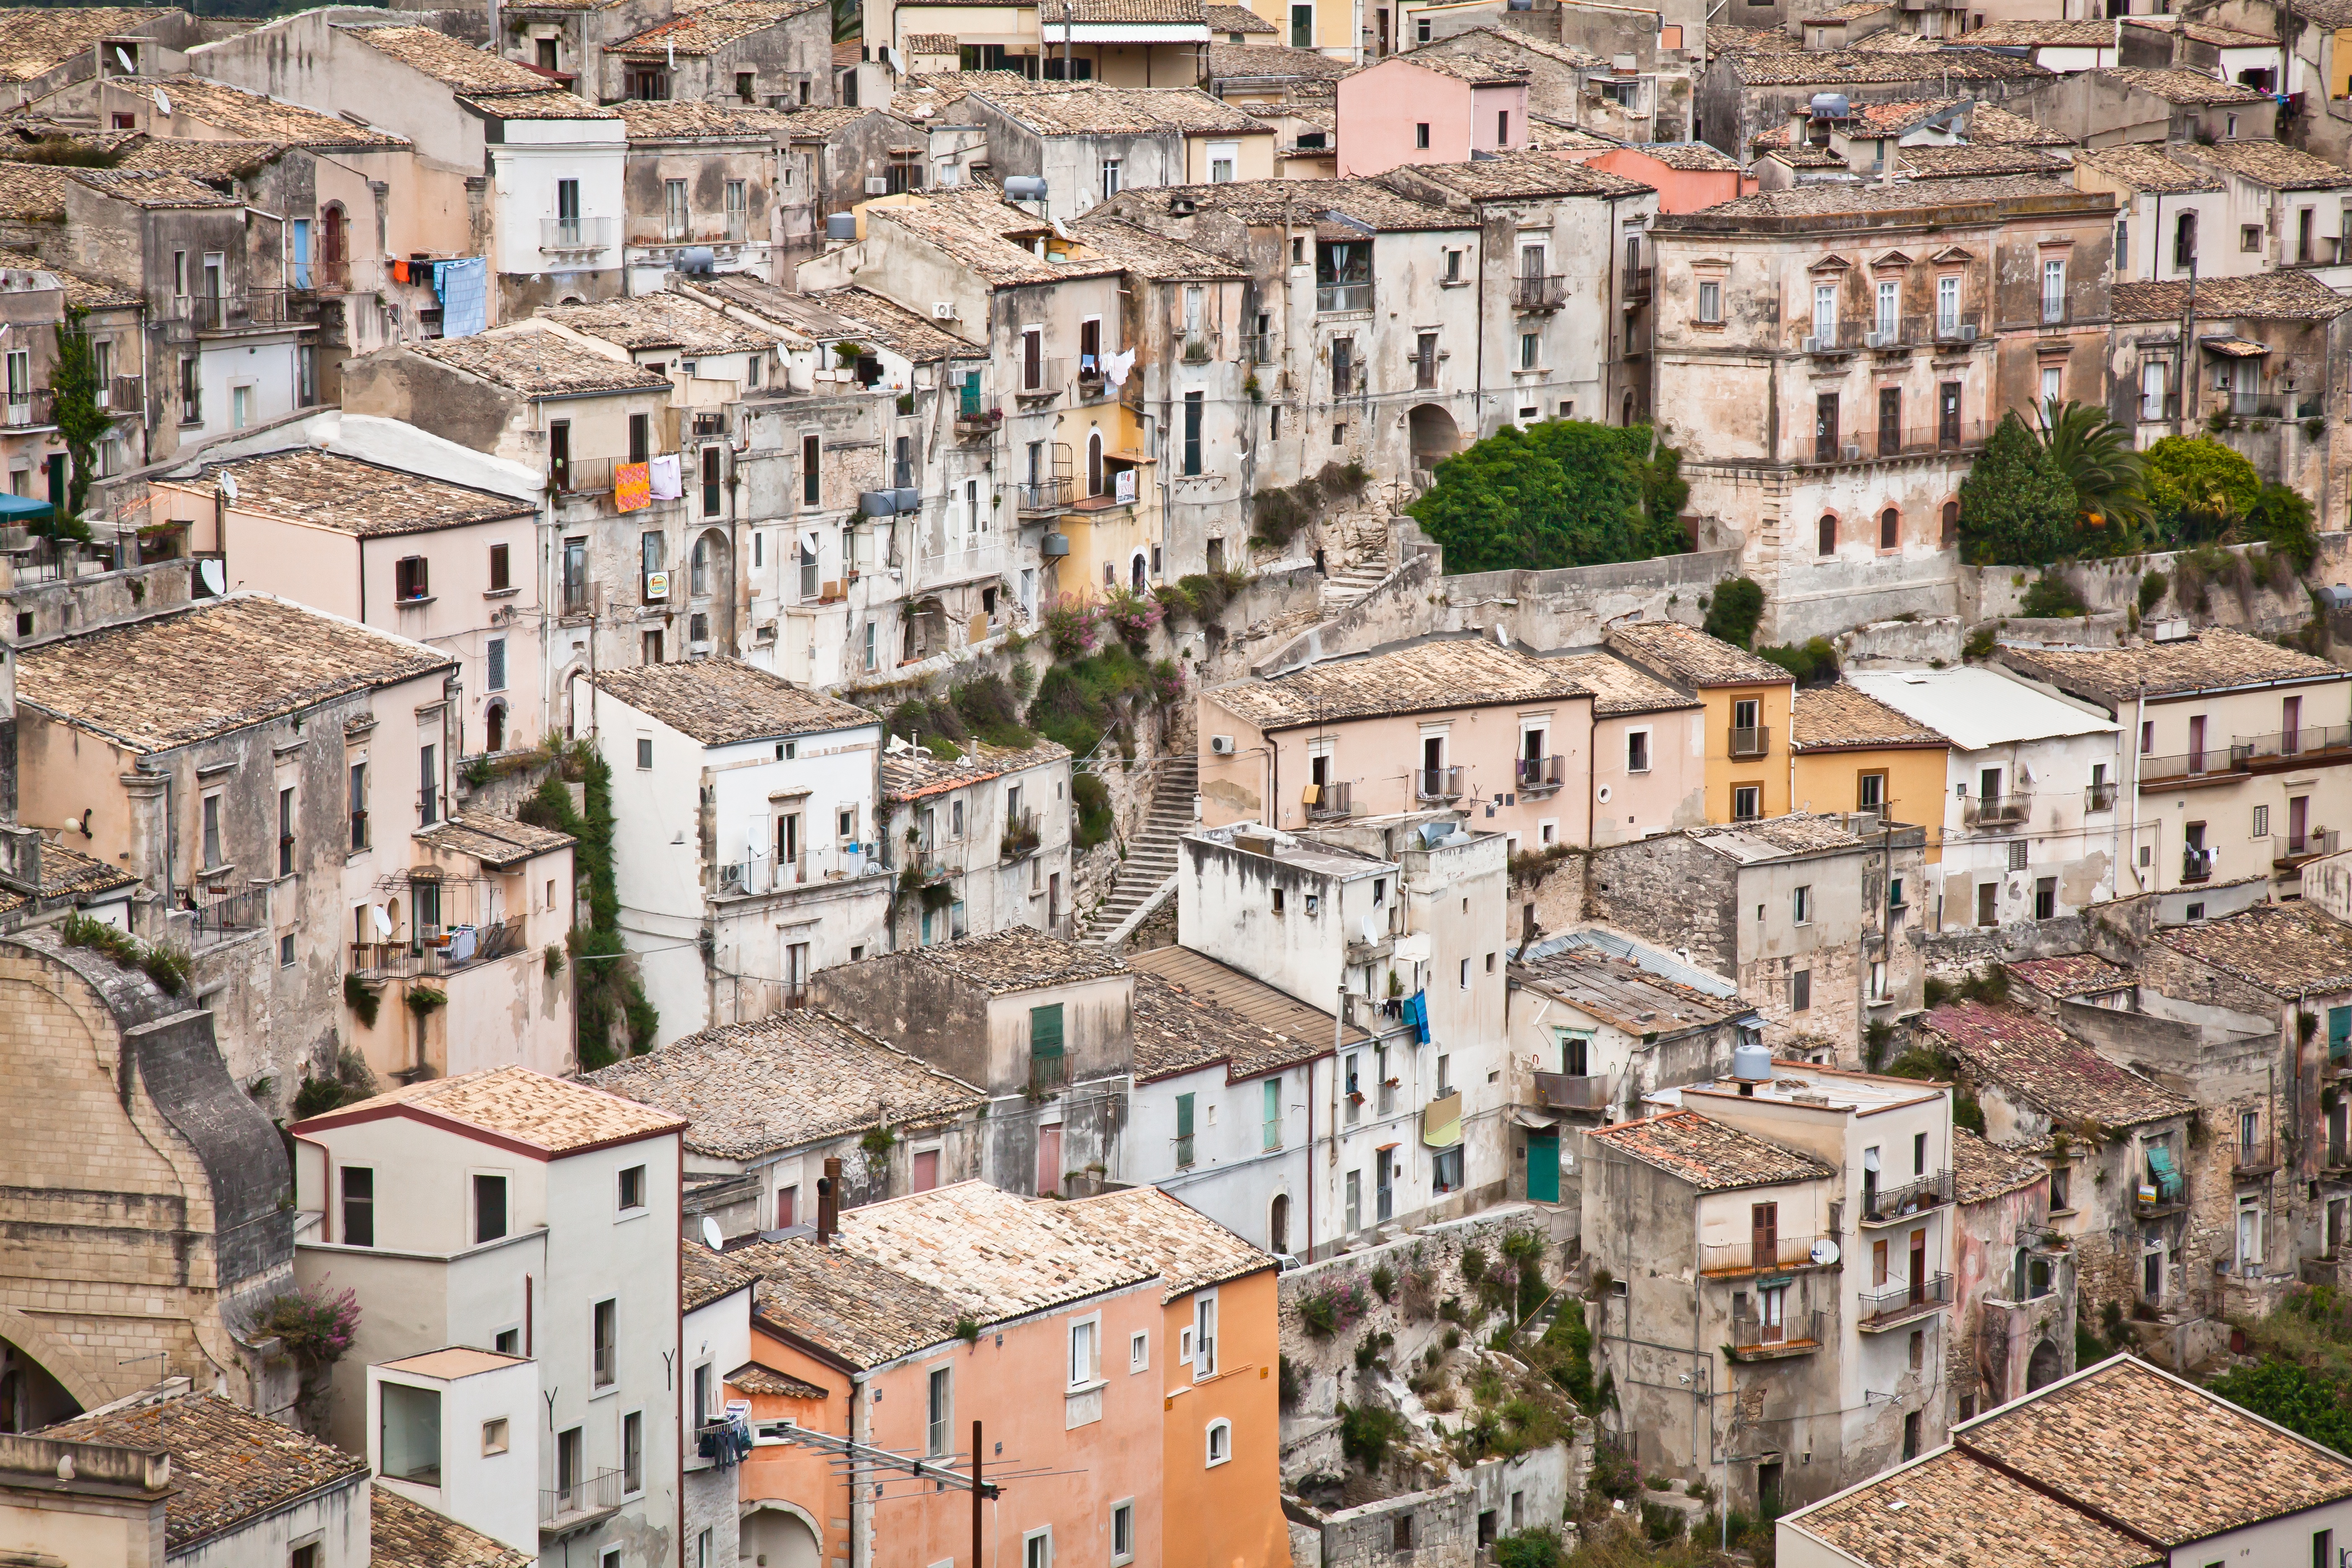
landscape, town, city, cityscape, village, holiday, italy, middle ages, sicily, neighbourhood, ancient rome, aerial photography, historic site, ancient history, residential area, ragusa, ragusa ibla, geographical feature, human settlement